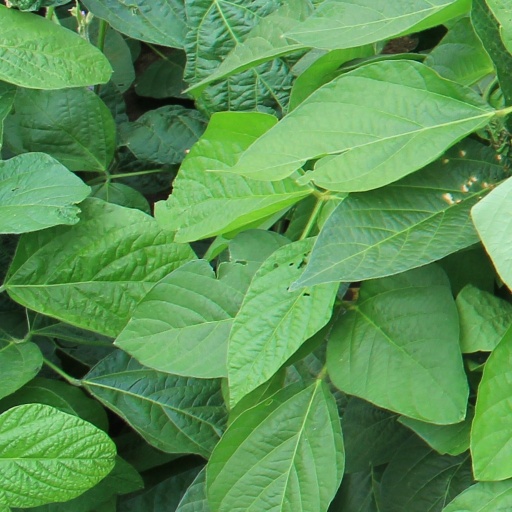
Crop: soybean